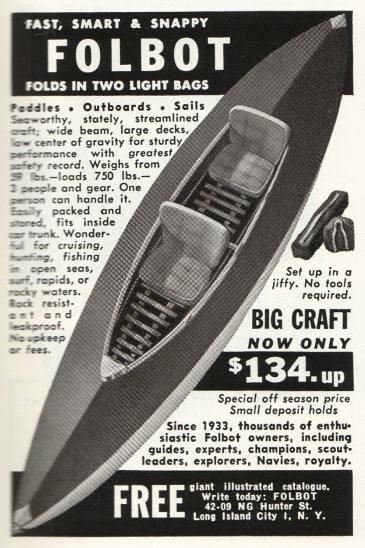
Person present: No